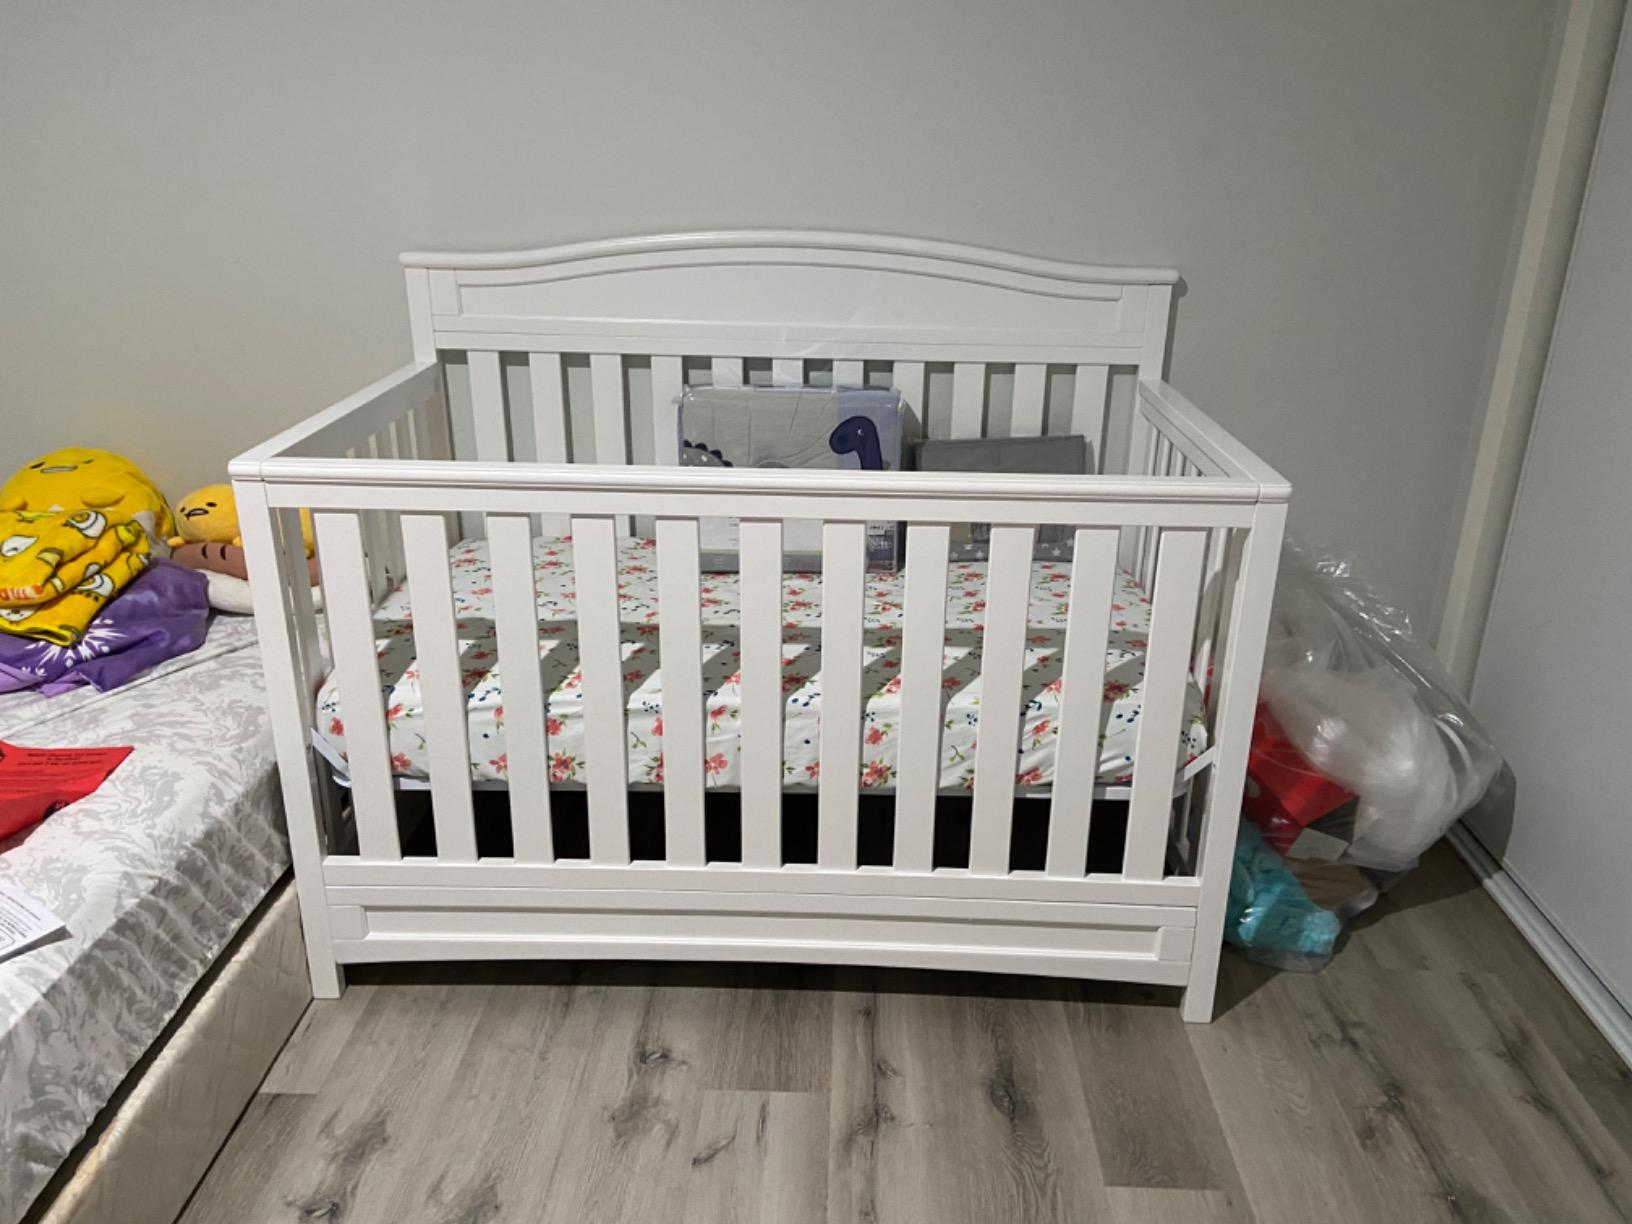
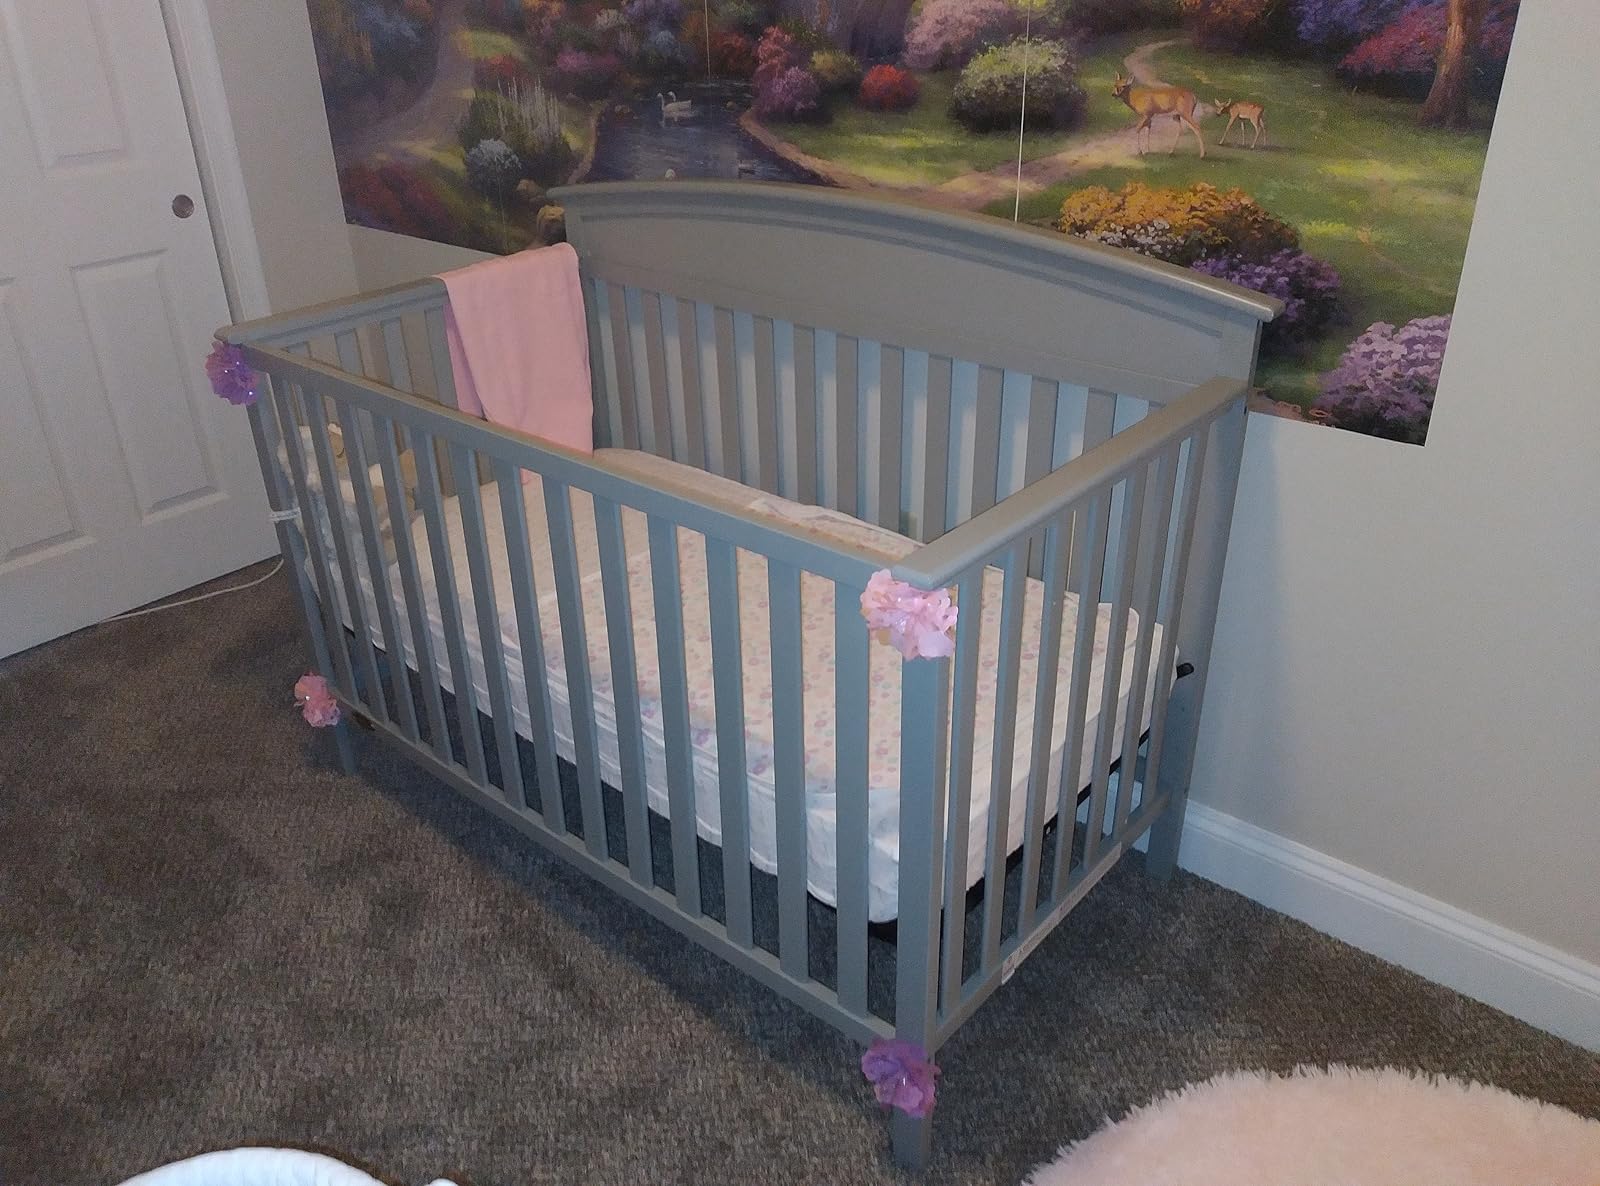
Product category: products_crib
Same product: no